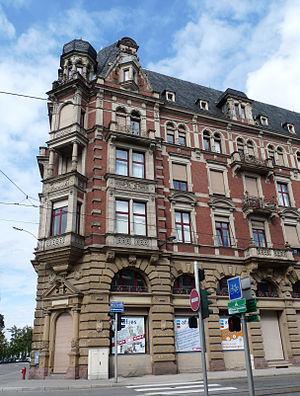
Siège de l'AFGES (Association fédérative générale des étudiants de Strasbourg), dans le bâtiment de la Gallia, boulevard de la Victoire à Strasbourg
L’Association Fédérative Générale des Étudiants de Strasbourg est une association étudiante locale active en Alsace. Créée en 1923, elle est aujourd'hui l'association générale et fédérative étudiante la plus ancienne de France encore en activité. Elle prend la forme d'une fédération d'associations étudiantes, et a pour objectif de représenter les étudiants alsaciens, de gérer des services qui leur sont destinés, et d'animer les campus d'Alsace.
La Gallia est le nom d'un bâtiment historique construit en 1885 situé sur les rives de l'Ill, à Strasbourg.